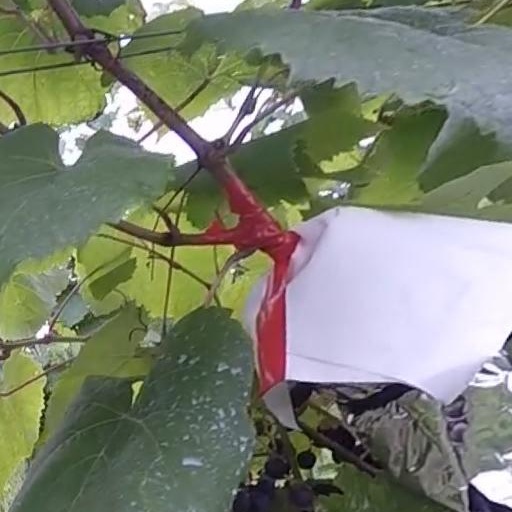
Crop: grape